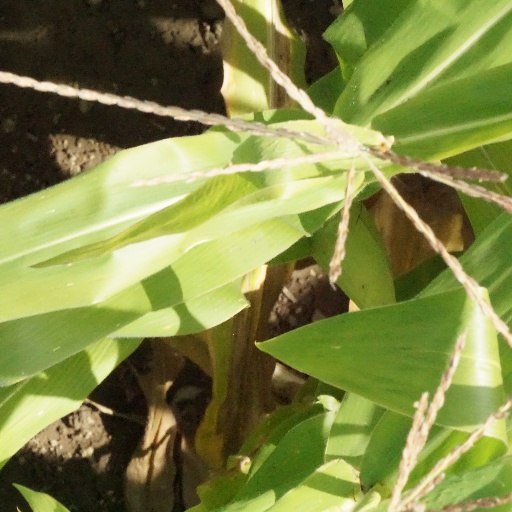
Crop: maize; corn